Karuna Trust (India)

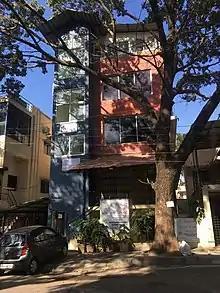
Karuna Trust main office in Bengaluru

Karuna Trust (India) is an organization involved with integrated rural development and is affiliated to Vivekananda Girijana Kalyana Kendra. Both charities were founded by Hanumappa Sudarshan. The motivation to start this trust was the prevalence of leprosy in Yelandur Taluk of Chamarajanagar district. Another focus area for this trust is education and livelihood improvement.